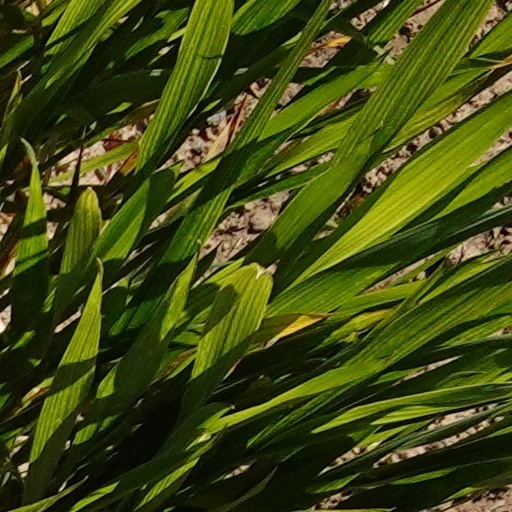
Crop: wheat